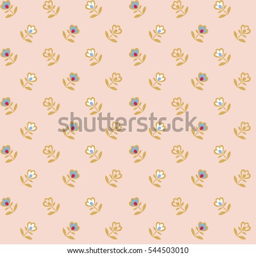
high fashion trendy vector pattern .